Nanosyntax

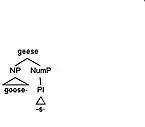
Phrasal Lexicalisation occurs here, where something can lexicalise another if it fits its specific parameters. In this example, “geese” can lexicalise “NP goose + NumP plural."

Phrasal lexicalisation is the concept that proposes that only lexical items can constitute terminal nodes. When this principle is applied, we can say that in regular plural nouns, there is no special lexicalisation (denoted in the below example using X) that needs to apply, and so standard pluralisation rules apply. The following is an example using "duck" where because there is no additional lexicalisation of the plural noun, an -s is added to pluralise the noun: